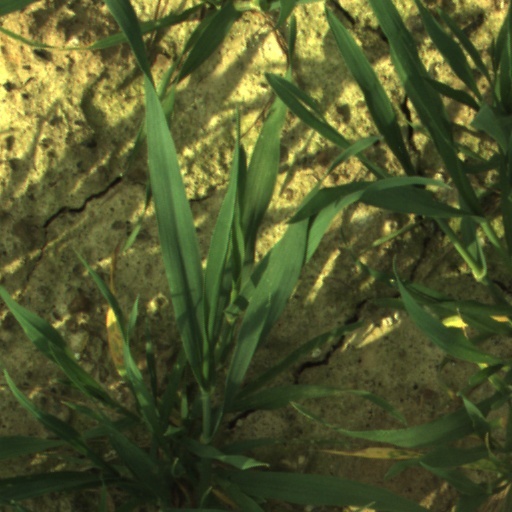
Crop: wheat